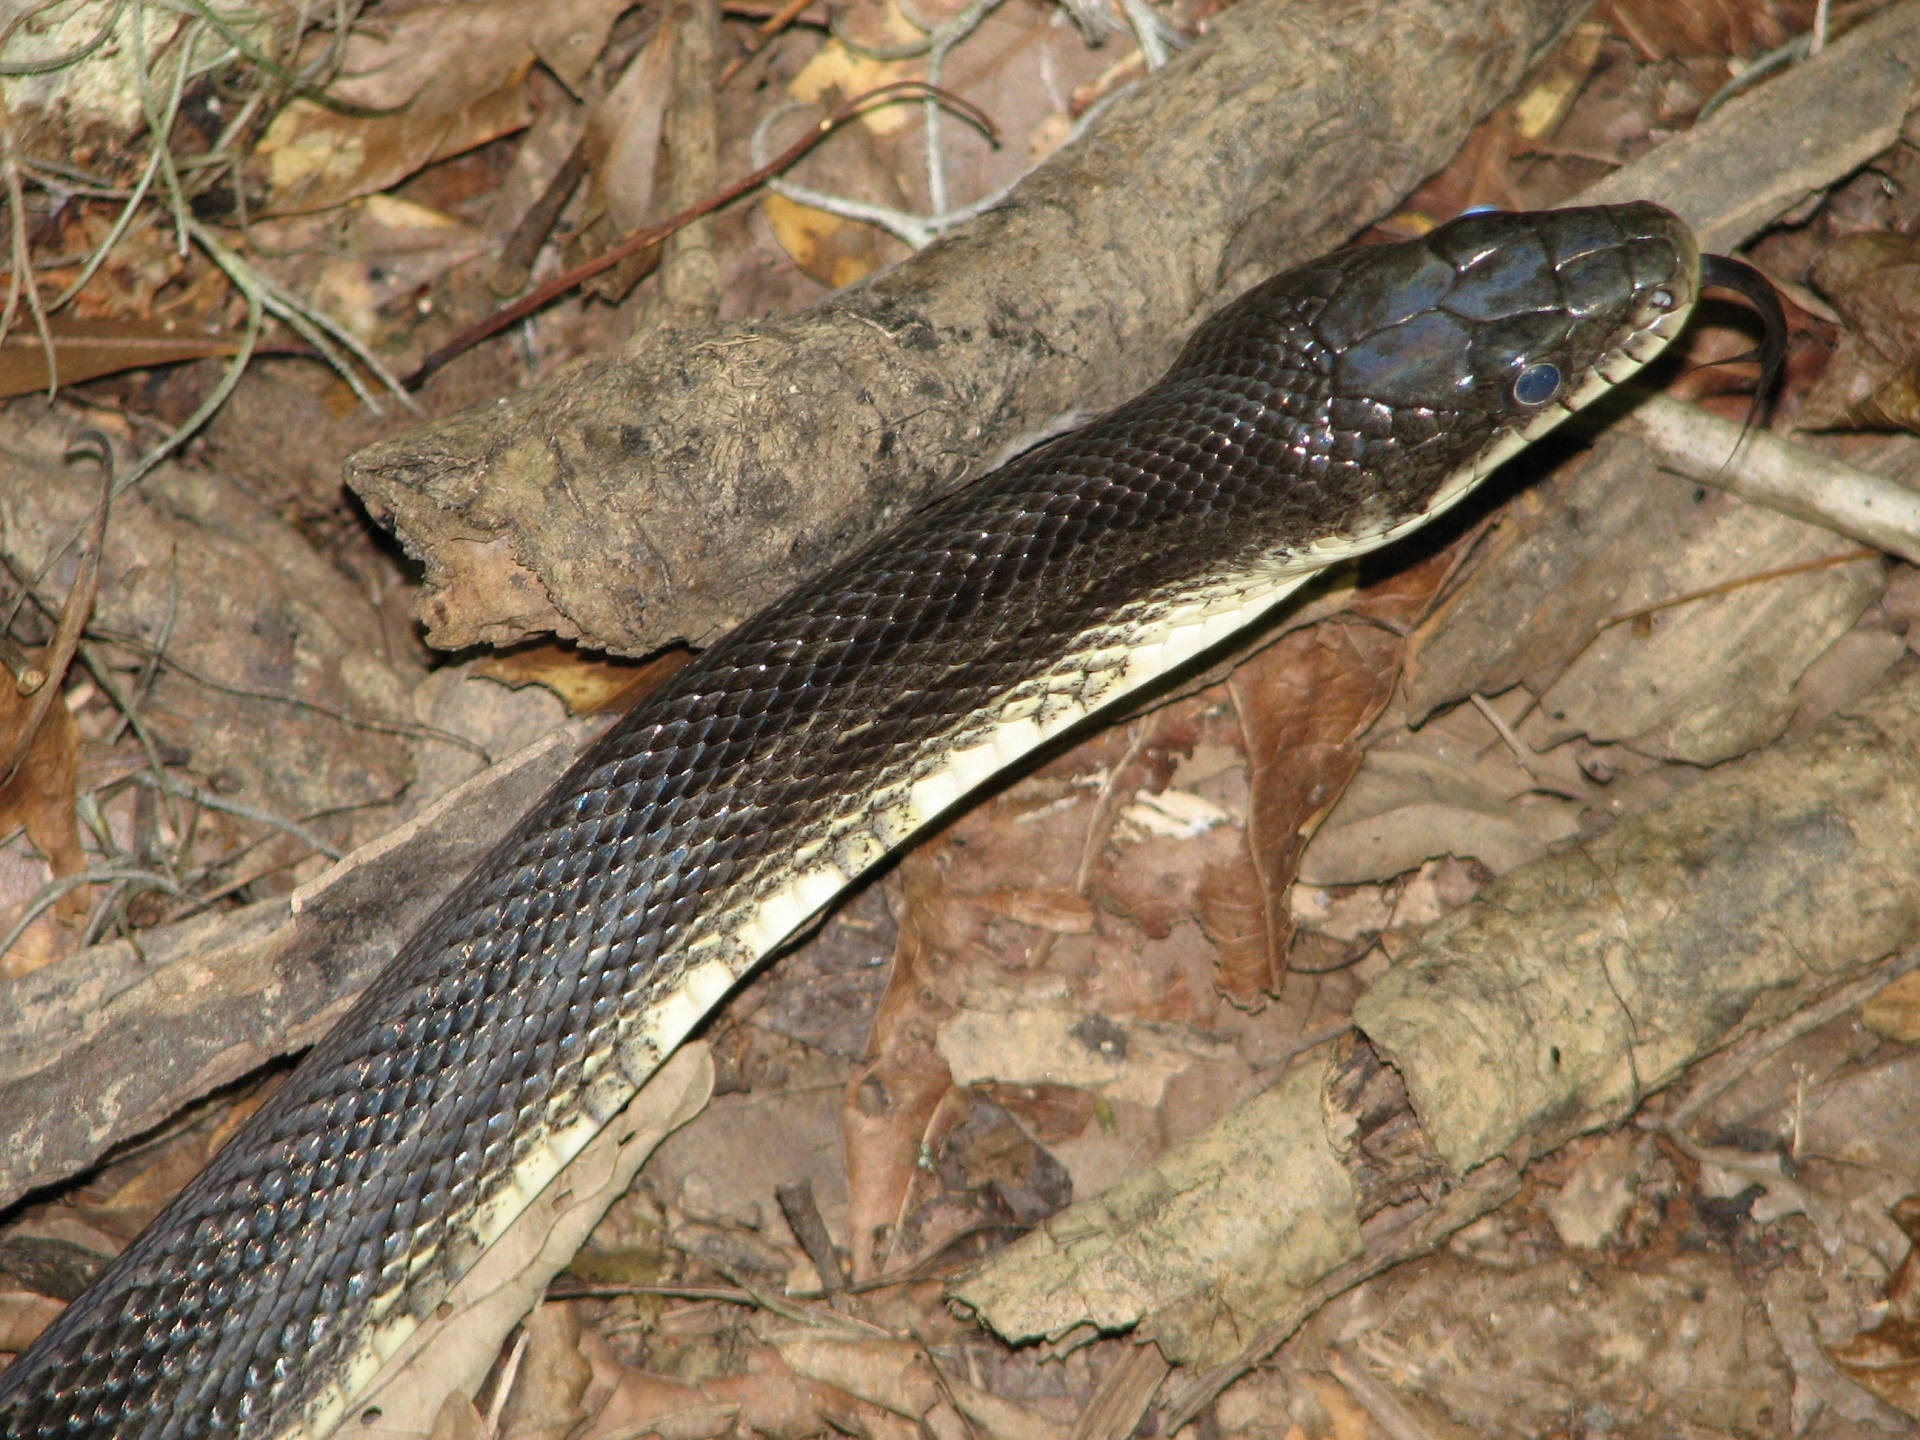
nature, wildlife, portrait, macro, reptile, fauna, close up, crawling, outdoors, vertebrate, scales, skink, lacerta, agamidae, garter snake, colubridae, scaled reptile, lacertidae, lissotriton, smooth newt, anguidae, nonvenomous, black rat snake, pantherophis obsoletus